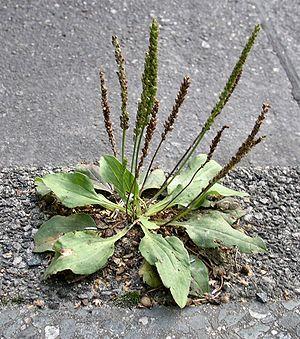
Le Grand plantain, gros plantain, plantain majeur ou plantain des oiseaux est une plante herbacée vivace de la famille des Plantaginacées. Cette plante est originaire d'Europe, et est bien connue pour être une des premières à s'être répandue dans les colonies.